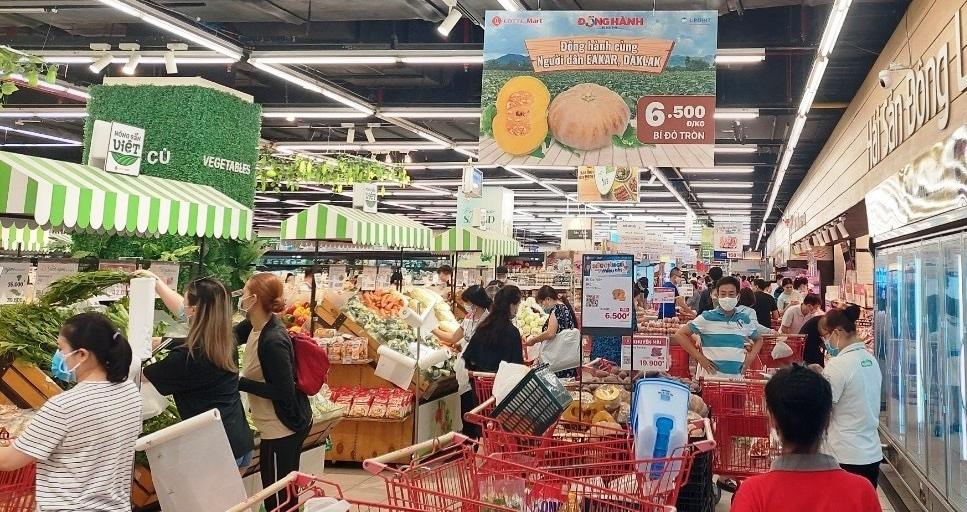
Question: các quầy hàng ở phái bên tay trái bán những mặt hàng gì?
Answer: bán các loại trái cây và rau củ